David Robbins Homestead

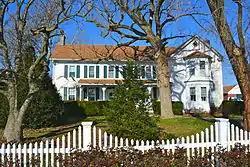

The David Robbins House is a historic house at 26285 Broadkill Road near Milton in Sussex County, Delaware. The two story vernacular wood-frame house was built c. 1850, and is one of a few from the period to survive in the area. The house was bought in 1925 by Charles G. Jones, an innovator in Delaware's holly industry.